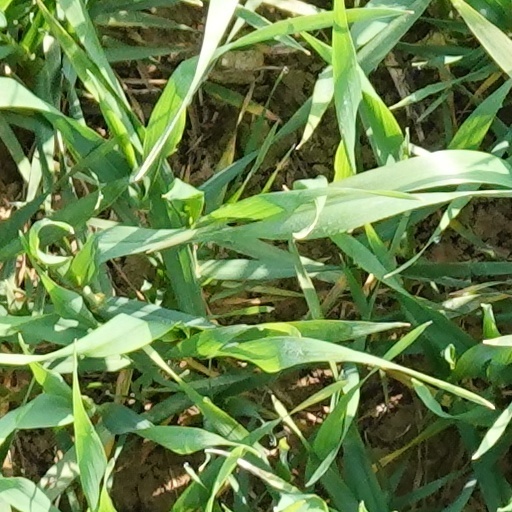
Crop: wheat